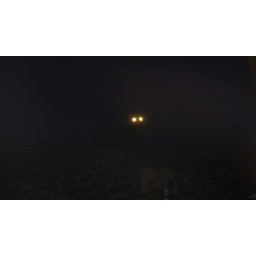
la nuit, les chats gris sont noirs / grey cats are black in the dark